Armenian Apostolic Church

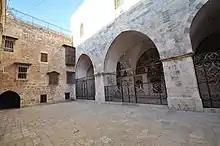
Armenian Patriarchate of Jerusalem

The Armenian Patriarchate of Jerusalem, whose seat is in the Armenian Quarter of Jerusalem. It is headed since 2013 by the Patriarch of Jerusalem, Archbishop Nourhan Manougian.